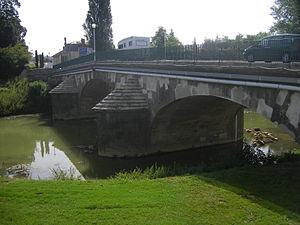
La route nationale 21 est une route nationale française reliant Limoges à la commune de Lourdes. À sa création, sa dénomination officielle était route nationale 21, de Paris à Barèges.